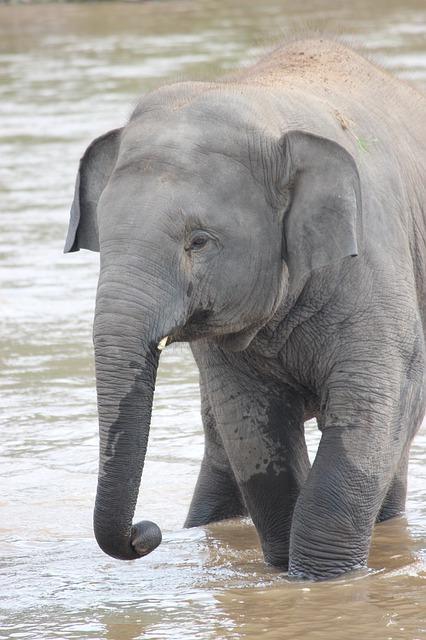
elephant